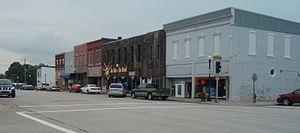
La ville de Lyndon est le siège du comté d'Osage, situé dans le Kansas, aux États-Unis.